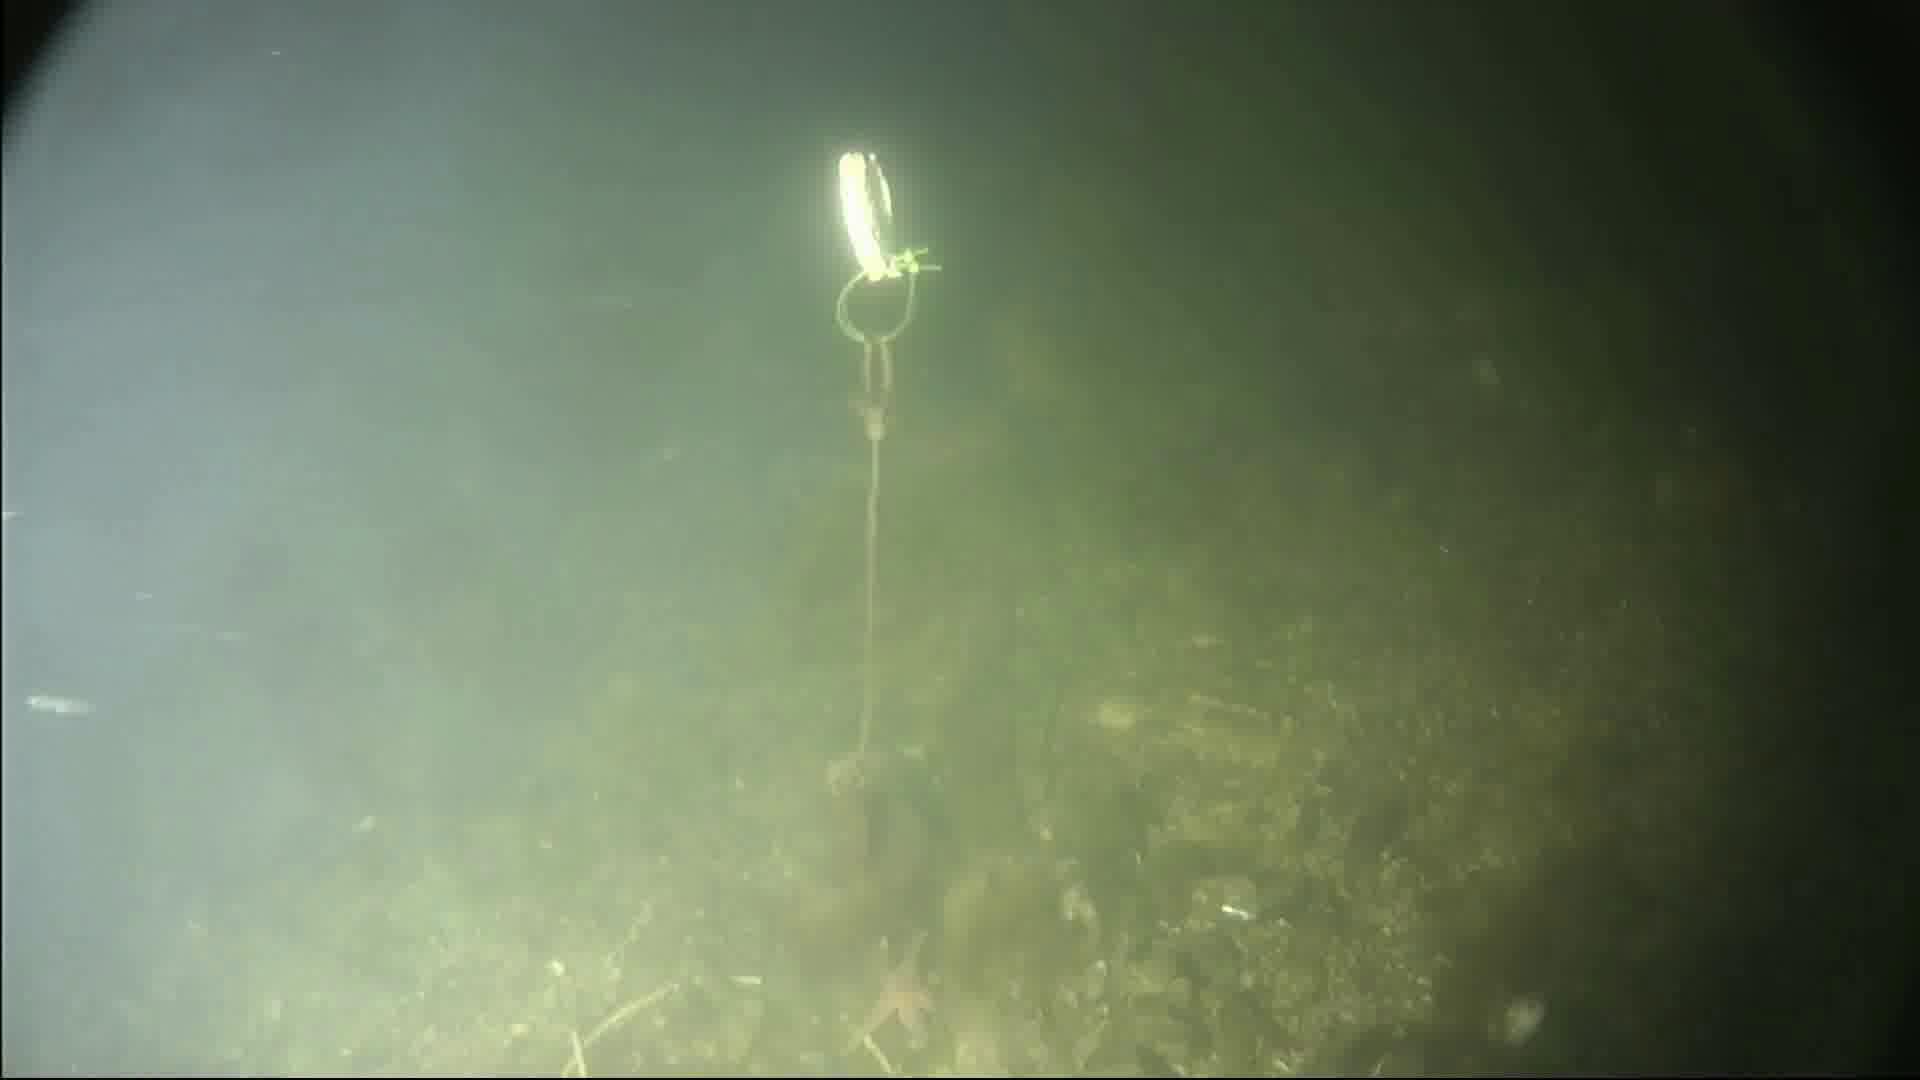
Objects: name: small_fish
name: starfish
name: crab